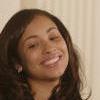
Age: 15